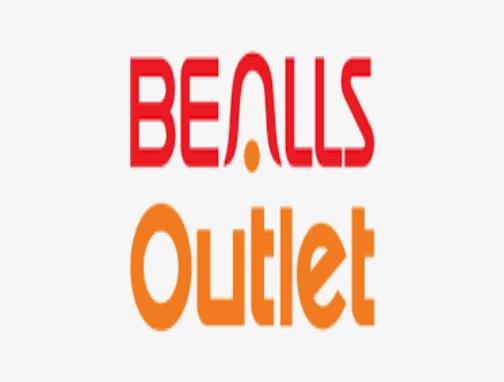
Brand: bealls
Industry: Others